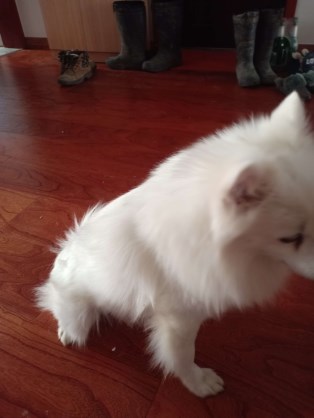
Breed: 253-n000107-Japanese_Spitzes